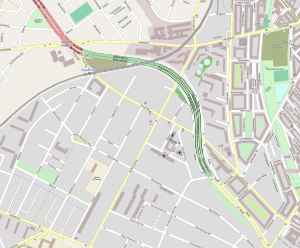
Bispeengbuen
Bispeengbuen med tilsluttende veje, som vist på OpenStreetMap den 18. september 2011
Bispeengbuen er en 6-sporet motortrafikvej ført på søjler gennem et tæt bebygget etageboligområde på grænsen mellem Københavns og Frederiksberg kommuner.